Honourable Artillery Company

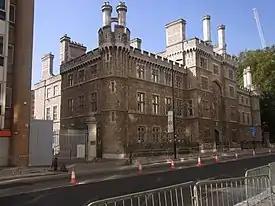
Finsbury Barracks

Finsbury Barracks is the regiment's headquarters and is leased by London RFCA from the HAC itself. Completed for the Royal London Militia in 1857, it was designed by the architect Joseph Jennings and built in Kentish ragstone. An extension, faced in striped stone and granite, linking Finsbury Barracks to Armoury House was designed by Arnold & Boston and added in 1994. Finsbury Barracks was refurbished in the same year and was re-opened by the Captain General in 1996.